Foolin' (Dionne Bromfield song)

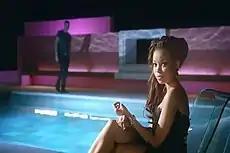
Dionne Bromfield in the scene where she is sitting by a swimming pool in the music video for "Foolin".

The scenes in the video sees Bromfield with three different alter ego's sitting on chairs in a Bar before the scene switches to her sitting by a swimming pool, where she is later accompanied by a male.